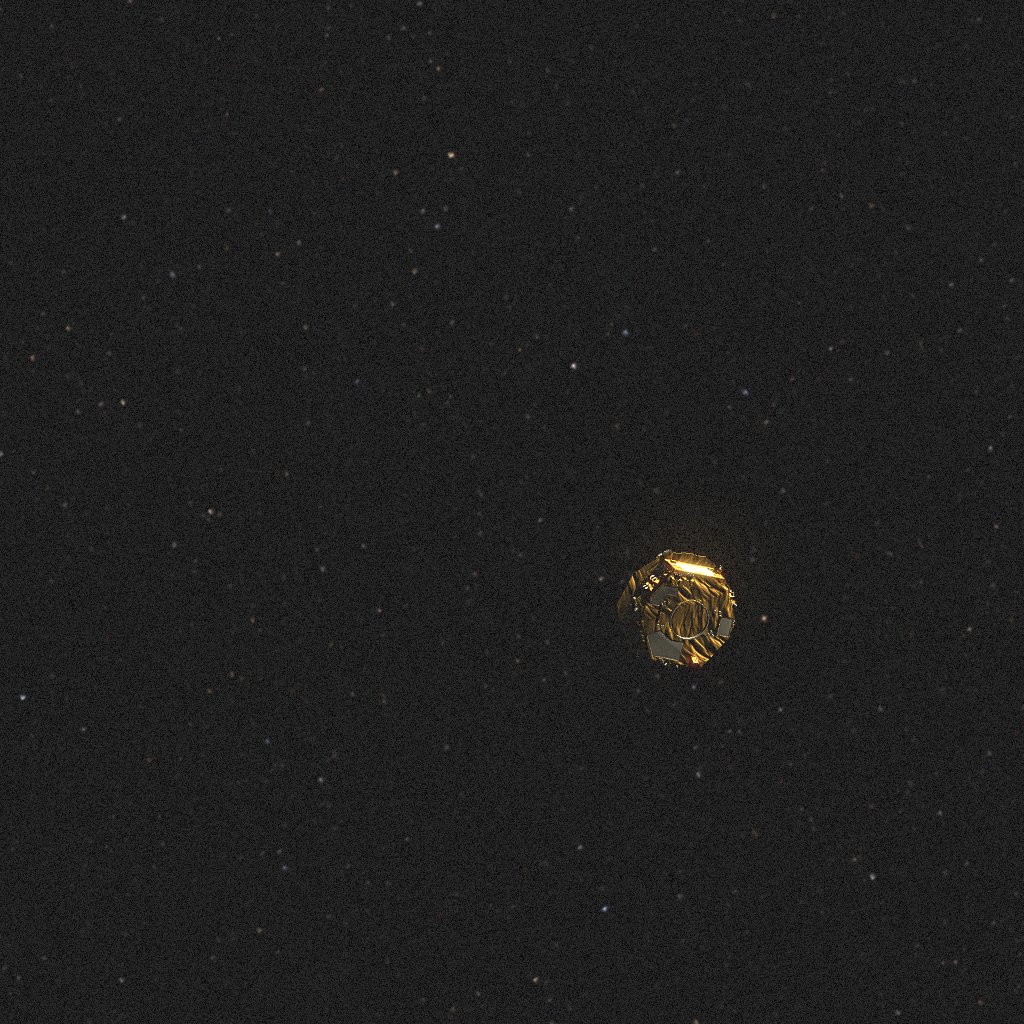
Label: lisa_pathfinder